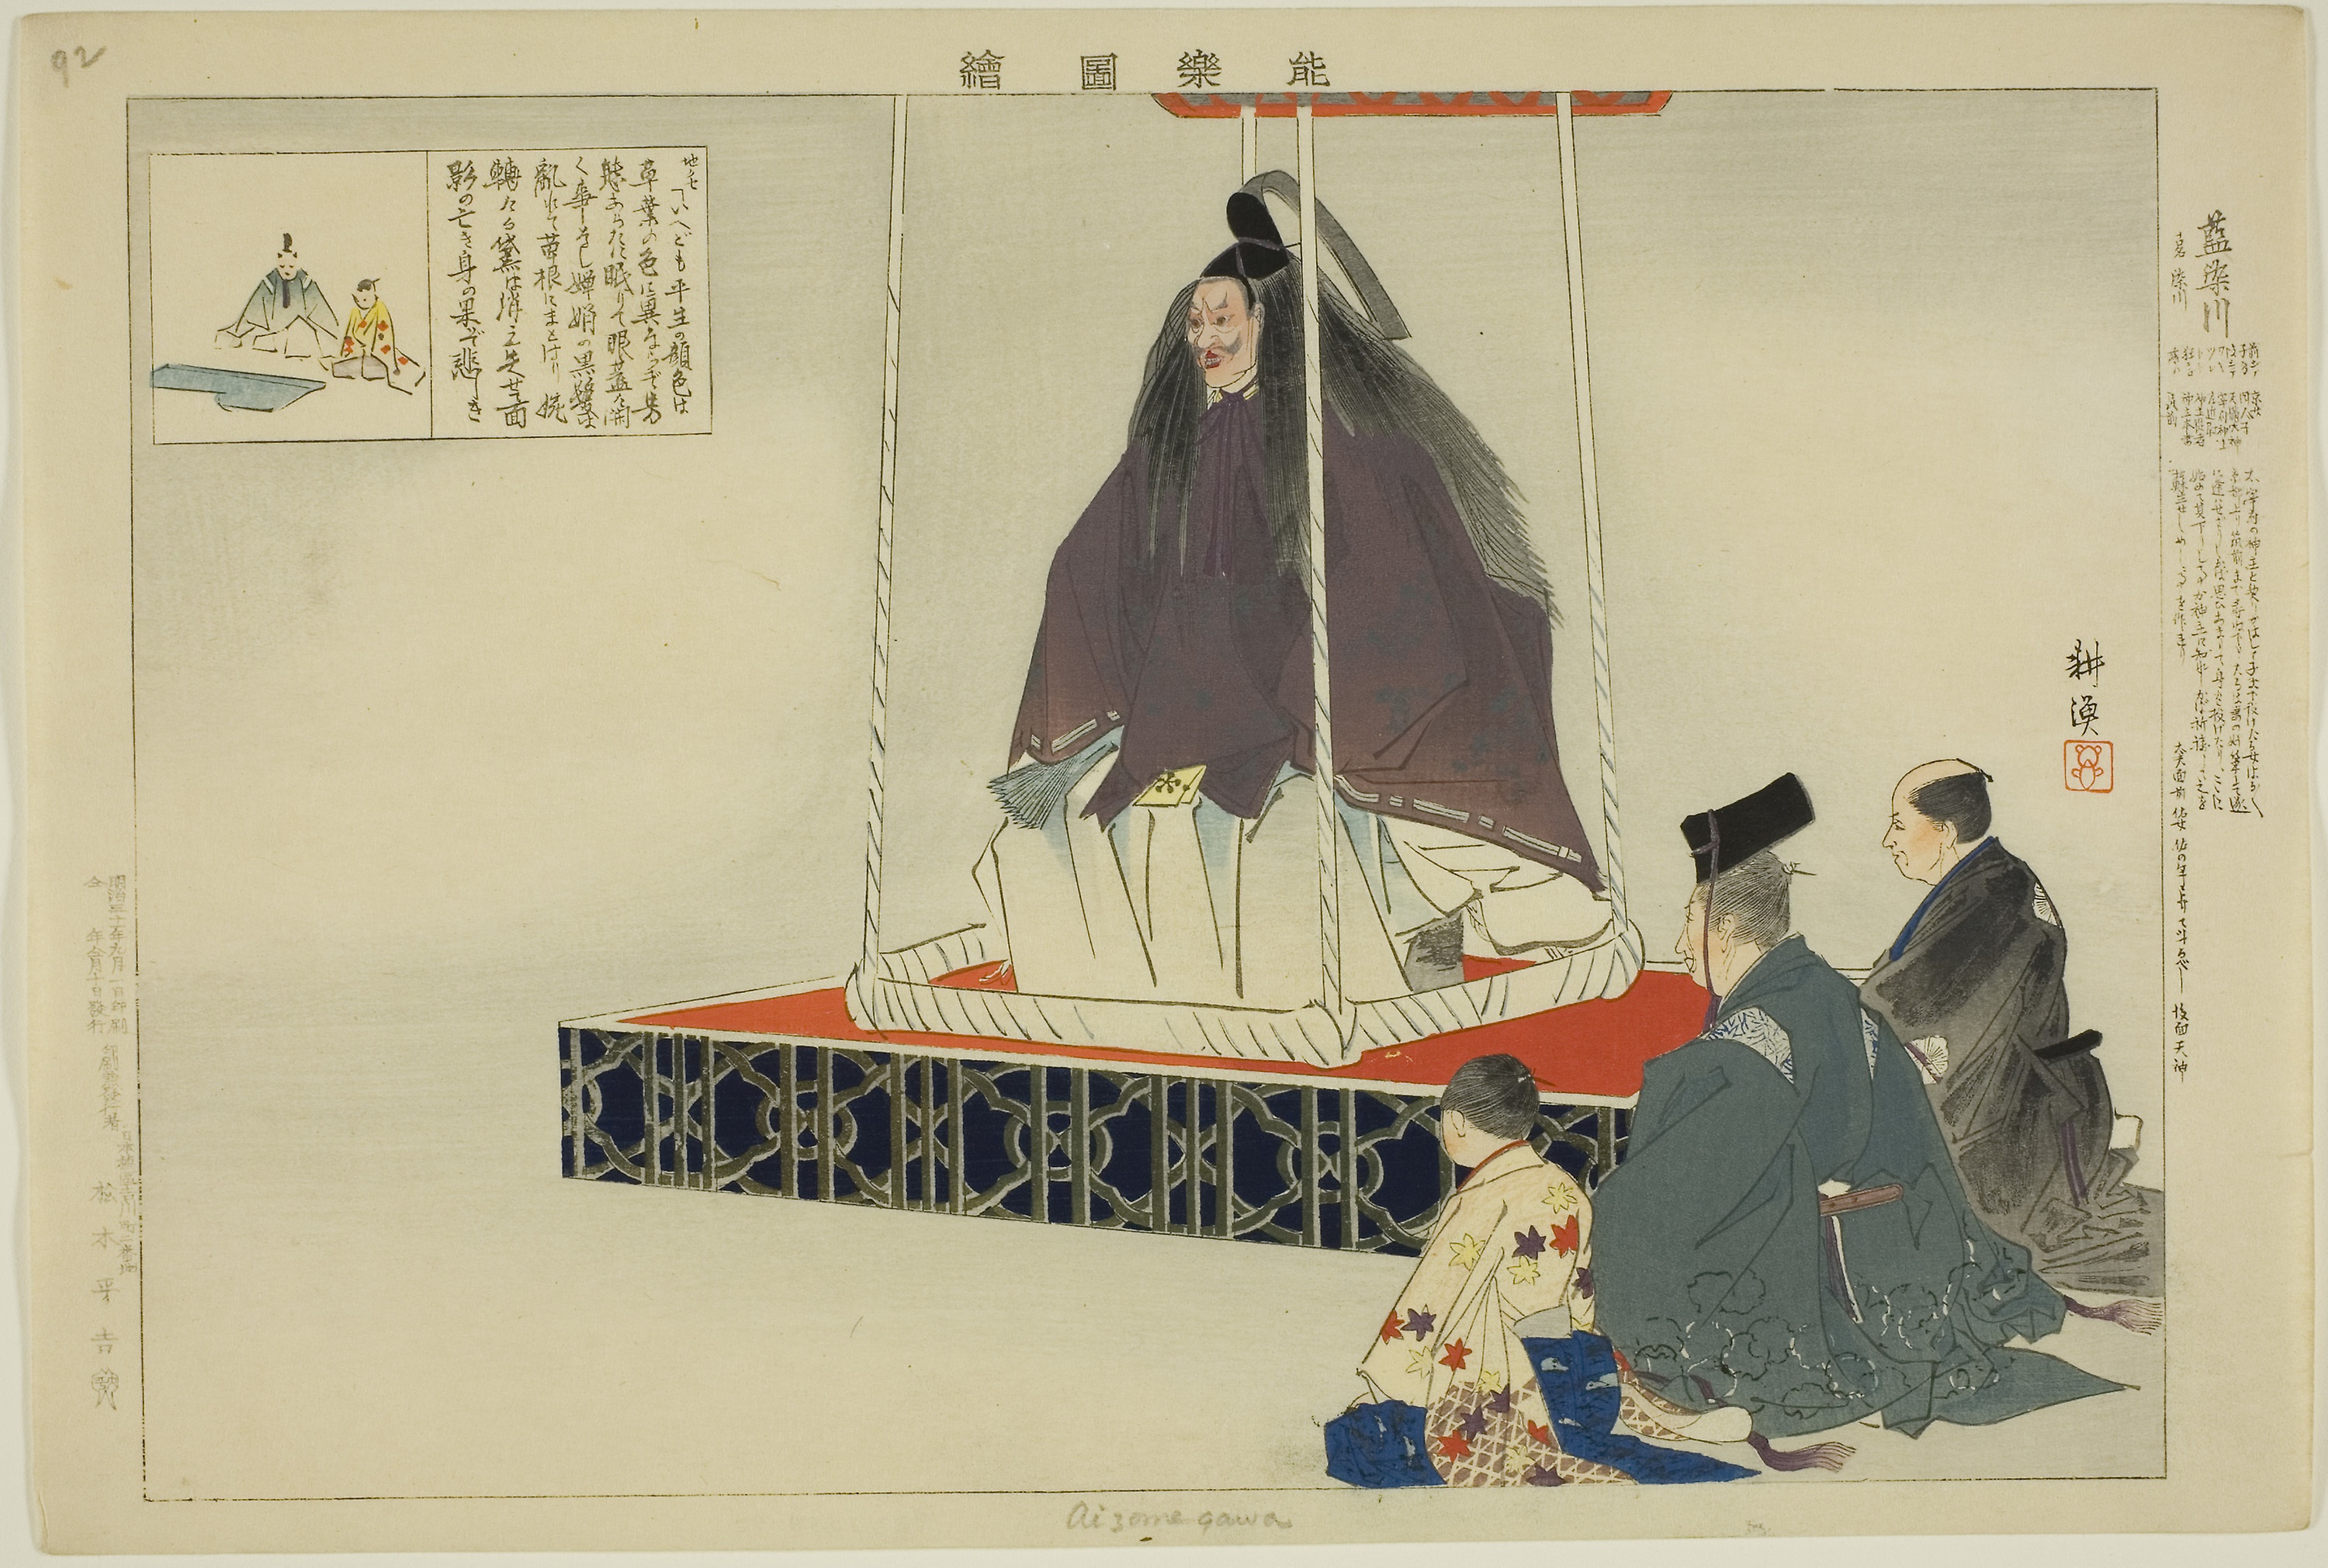
galley, art, sailing ship, illustration